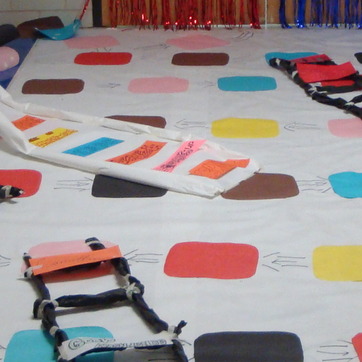
Material: plastic